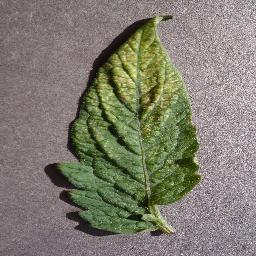
Label: Tomato___Spider_mites Two-spotted_spider_mite